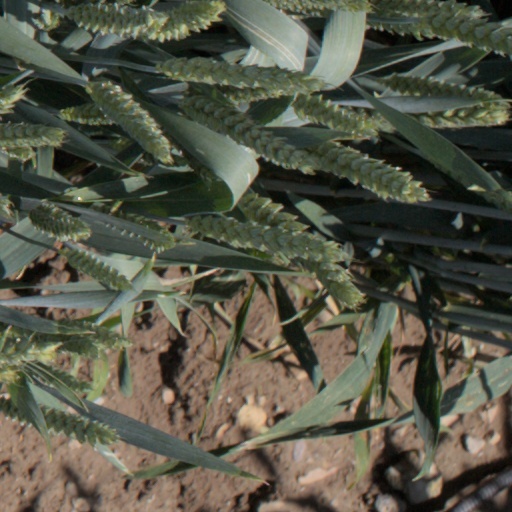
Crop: wheat